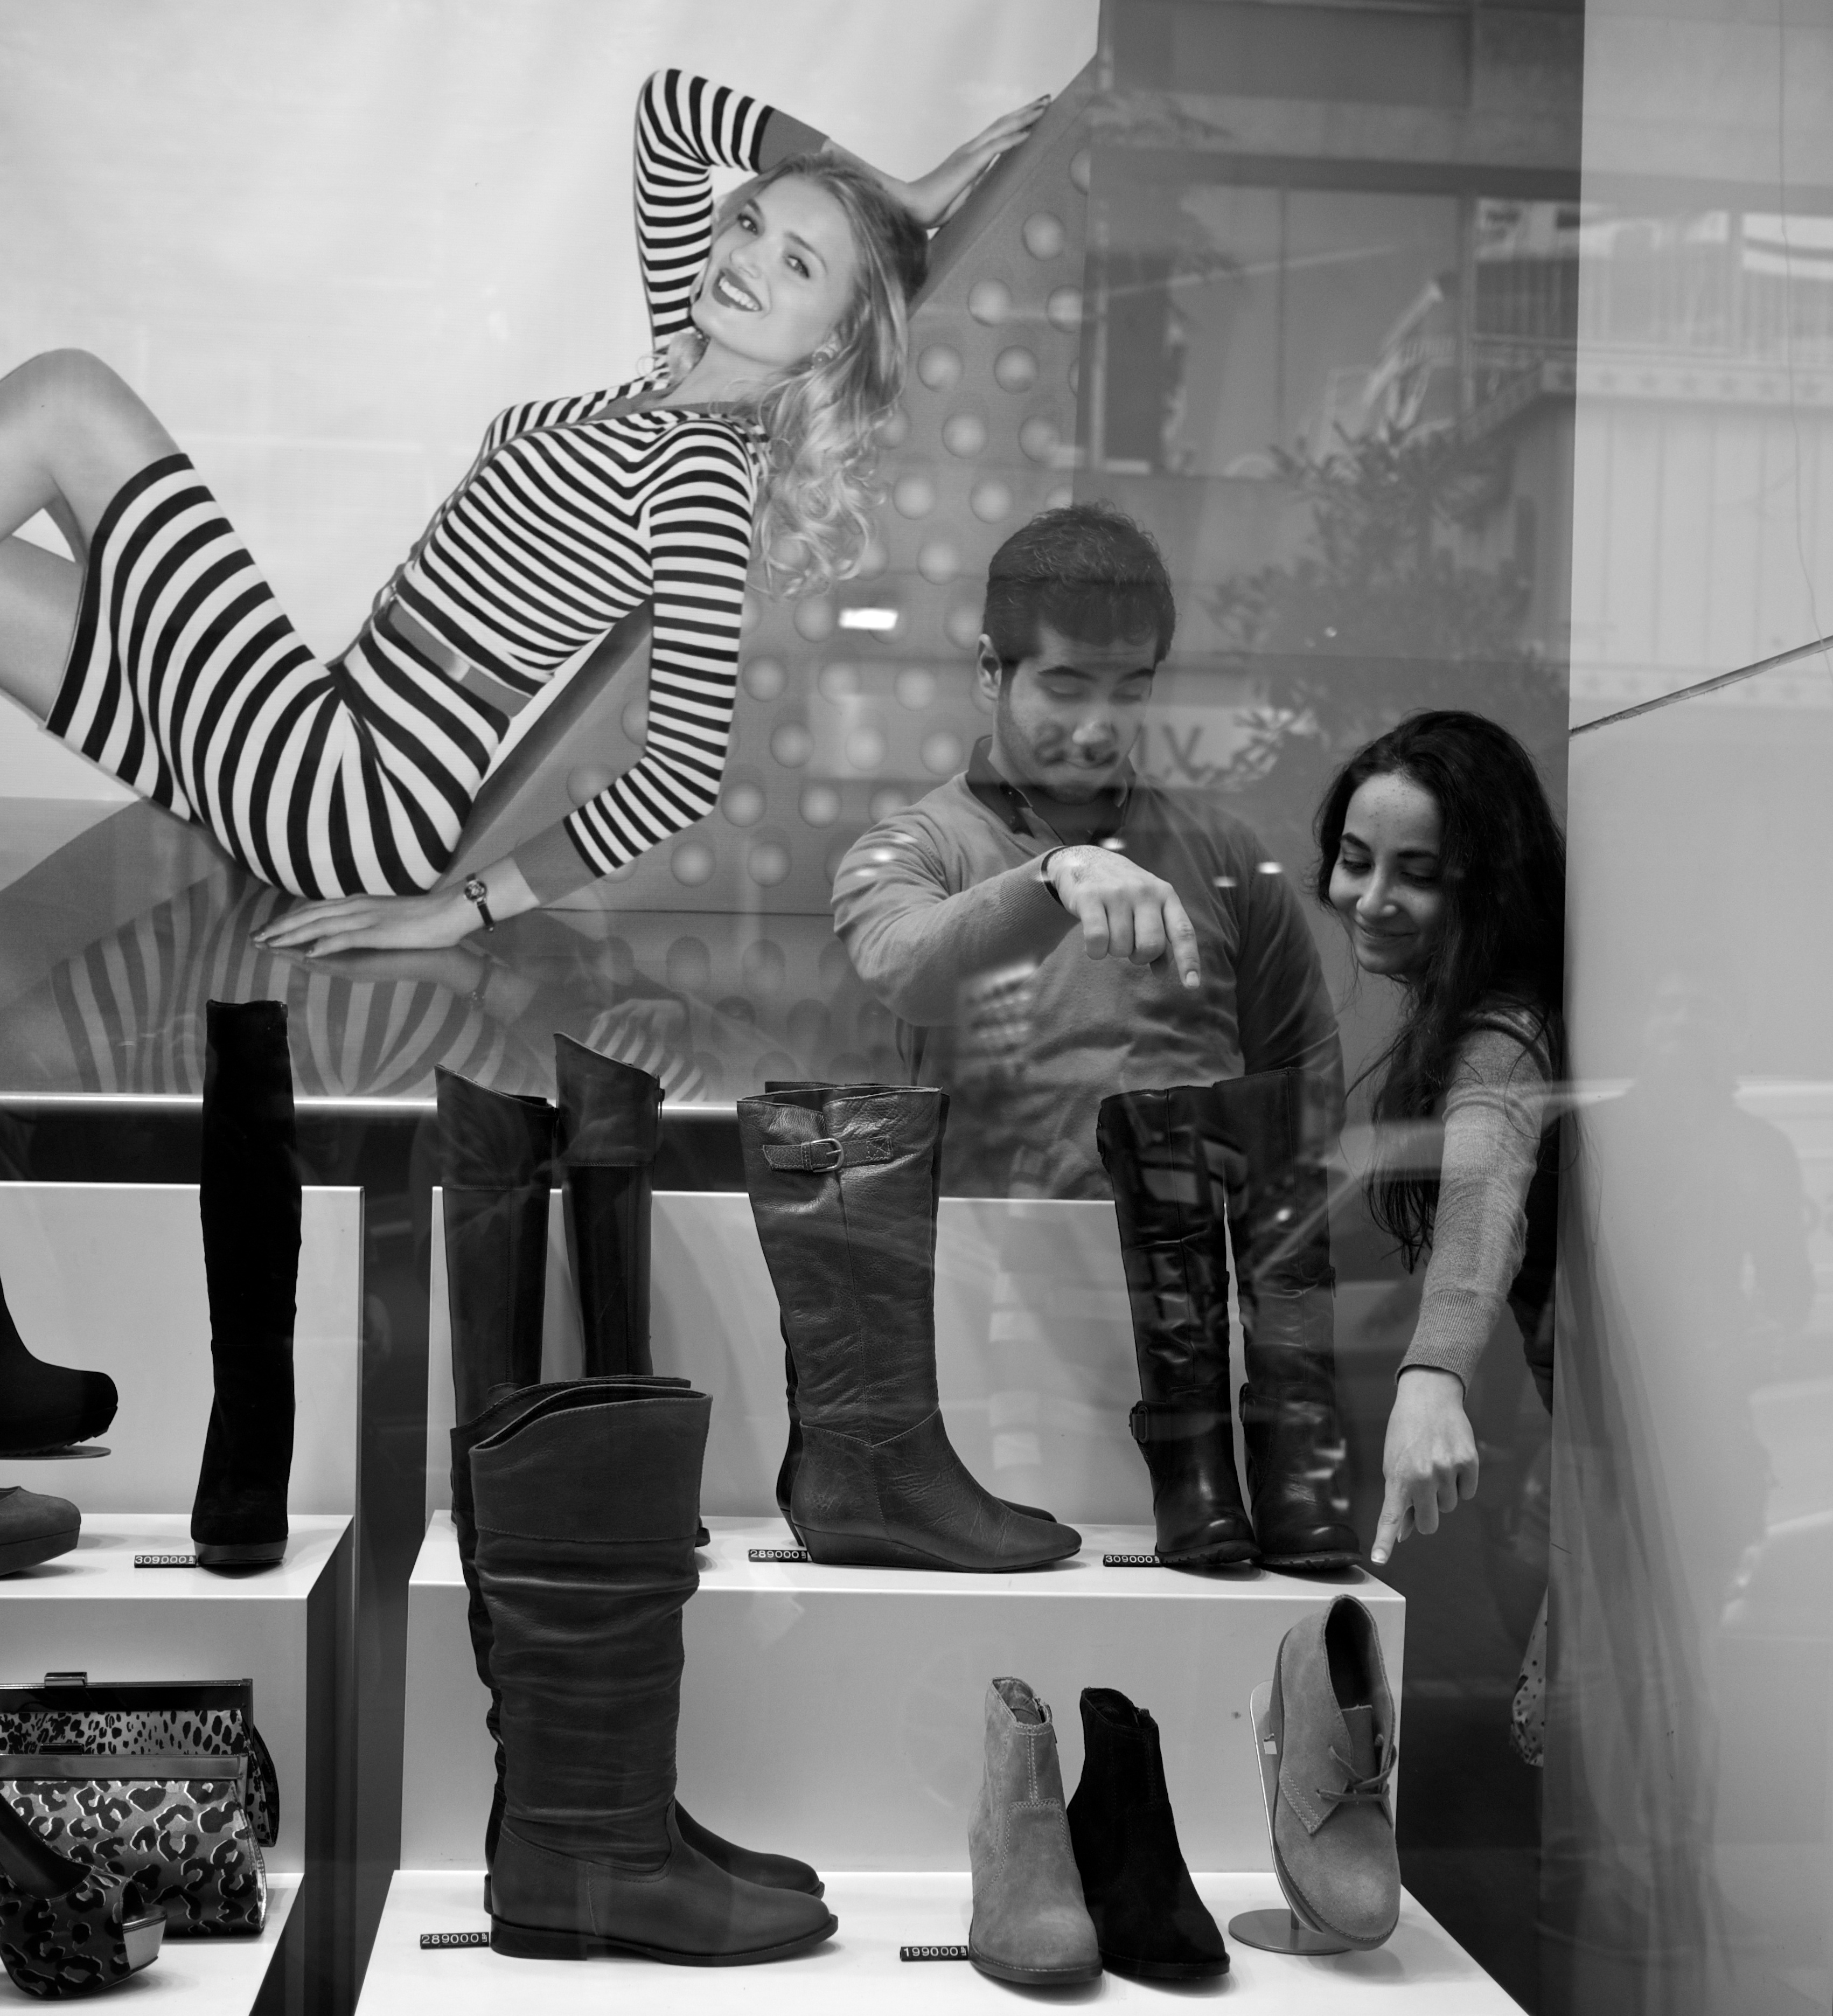
black and white, people, white, street, photography, ebook, training, black, monochrome, streetphotography, flickr, art, thomas, video, olympus, photograph, snapshot, omd, image, fuji, leica, monochrom, leuthard, hcb, thomasleuthard, monochrome photography